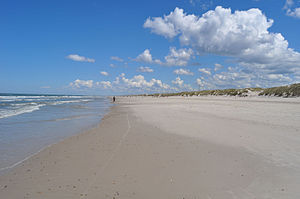
Varde / Geografi
Vejers Strand
Varde er en by i Sydvestjylland med 14.022 indbyggere. Varde er hovedby for Varde Kommune og hører som den øvrige del af det sydlige Jylland til Region Syddanmark. Man har i Varde valgt at have et større fokus på, at man befinder sig i en kommune, hvor naturen meget alsidig og giver mange muligheder. Bl.a. derfor har man nu udfordret byens motto ”Handelsbyen Varde” og arbejder nu under det fælles motto ”Vi i naturen”.